Kapchagay Reservoir

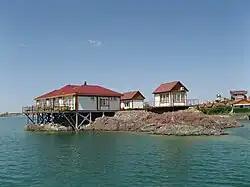

The reservoir has had a major impact upon fish populations, especially given that commercial fishing operations have been practiced in the reservoir, fuelling the local economy. In 1975, 24 species of fish were recorded in Kapchagay Reservoir, but in 1980 this had fallen to 18, directly affecting the industry. However, between 1985 and 1991 as the river reached its current capacity, fish stocks in the lake stabilised and since 1980 there has been a marked growth in the fishing industry on the lake after its decline in the 1970s. The reservoir has also been responsible for rising groundwater levels which has made it impossible to grow crops on land adjacent to the lake in many parts. As a result, many agricultural villages in the area such as Akozek, Kerbulak and Chengildi are located several kilometres from the lake, rather than on its bank.